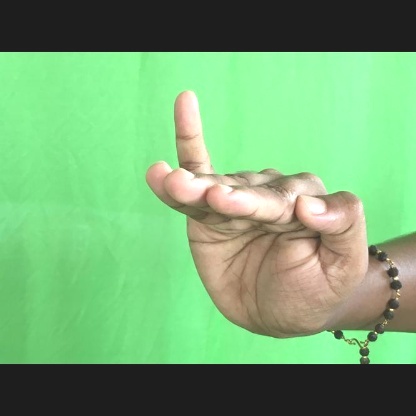
Mudra: Hamsapaksha